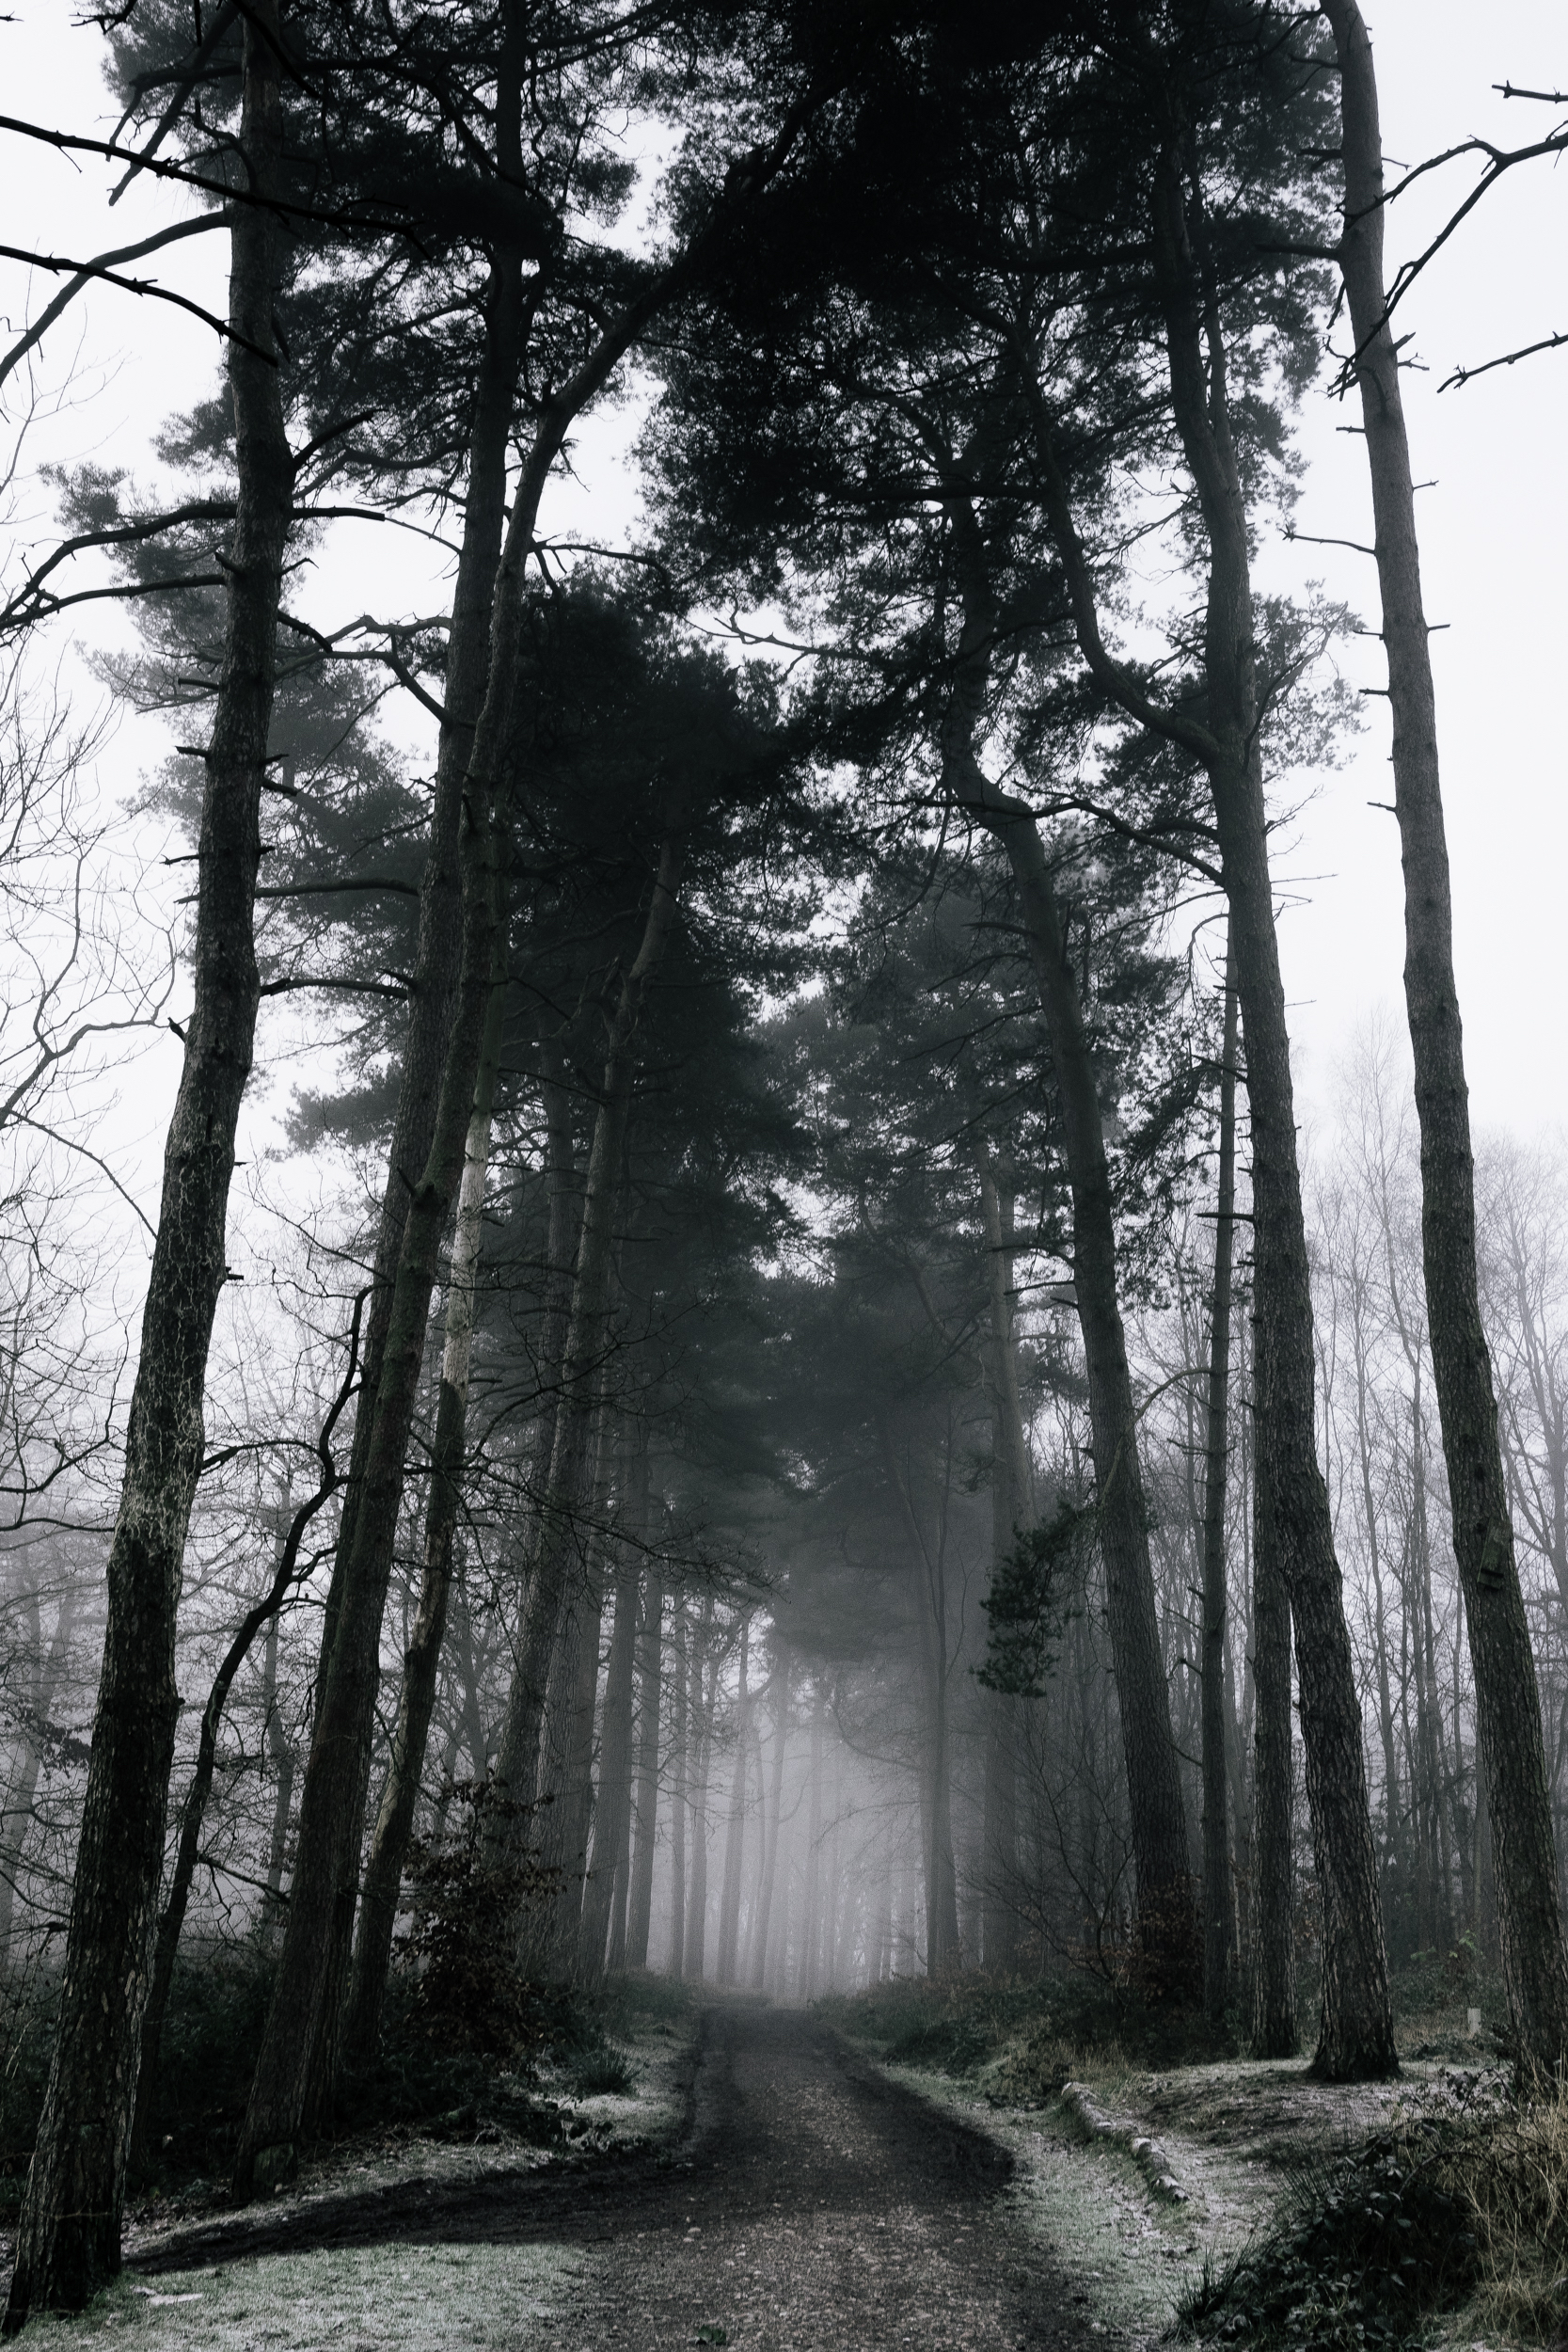
tree, nature, forest, wilderness, winter, black and white, plant, track, fog, mist, sunlight, morning, darkness, monochrome, season, misty, woodland, habitat, monochrome photography, natural environment, atmospheric phenomenon, woody plant